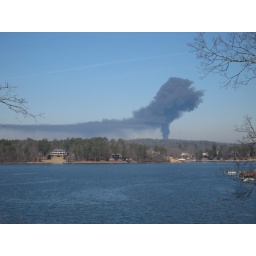
&amp;gt;&amp;gt; this is from logan martin lake below stembly bridge on the talladega&amp;gt; side of the river.Eric Dempsey